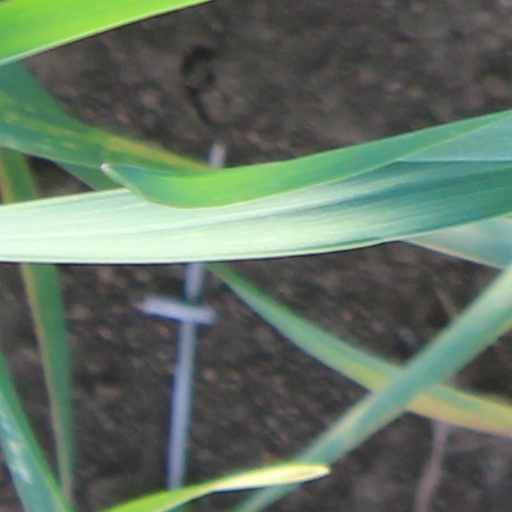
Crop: wheat